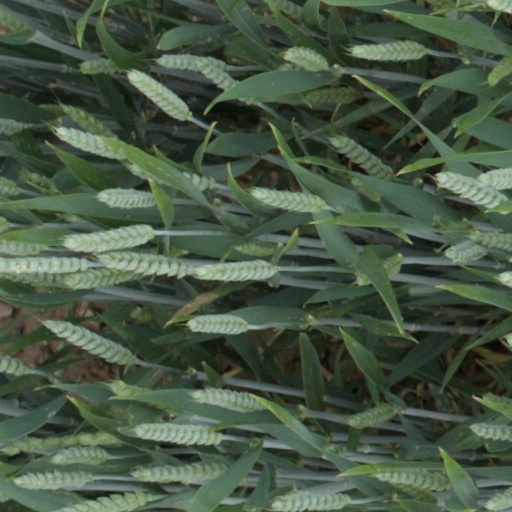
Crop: wheat